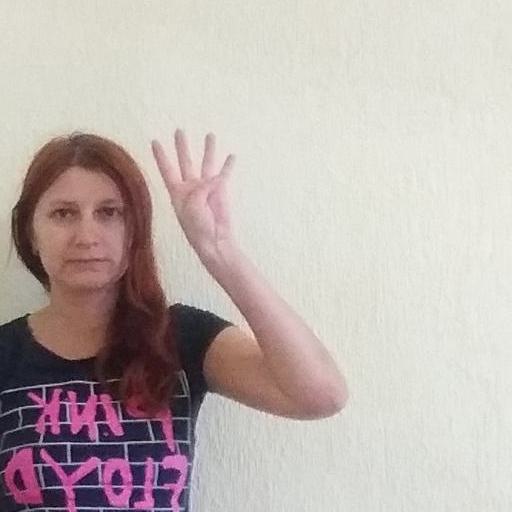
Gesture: four